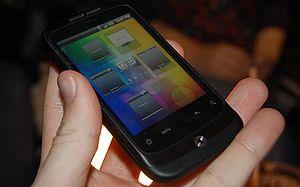
HTc Wildfire